Pori Theatre

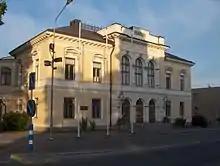
Pori Theatre

Pori Theatre is a theatre in Pori, Finland. It was established in 1931 as a merger of two local theatres. Theatre director is Christian Lindroos